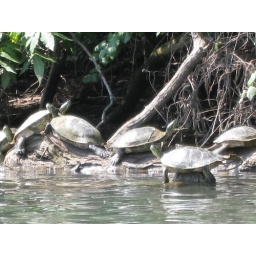
turtles by the water